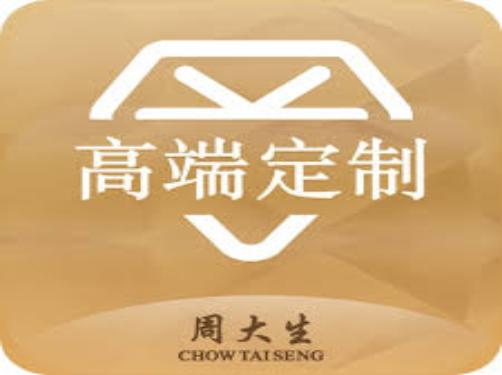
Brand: CHOW TAI SENG-1
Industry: Others